Annie Traquair Lang

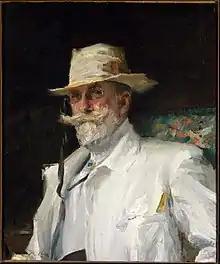
Portrait of William Merritt Chase, c. 1910, Metropolitan Museum of Art

In the 1920s, Lang's family sold her possessions and artworks. On a few of her paintings, including her portrait of Chase now at the Metropolitan Museum, her signature was cut away or erased and replaced with fraudulent Chase signatures. In the 1970s, the art historian Ronald G. Pisano identified a number of her works that had been misattributed to Chase. At the time, her portrait of her mentor was on exhibit and ranked among the important self-portraits in which painters "capture the essence of themselves." Pisano observed that the obliteration of her signatures "in such a wanton way is the ultimate crime that could be perpetrated against an artist."